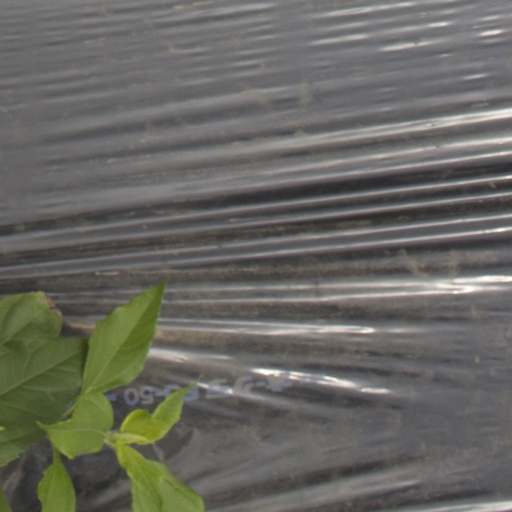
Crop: Jerusalem artichoke